Protein A

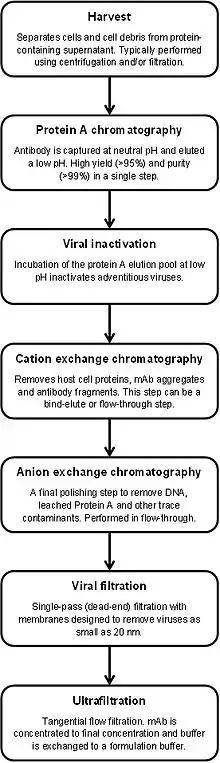
This process flow diagram shows how monoclonal antibodies are typically purified at industrial scale.

The first reference in the literature to a commercially available protein A chromatography resin appeared in 1976. Today, chromatographic separation using protein A immobilized on porous substrates is the most widely established method for purifying monoclonal antibodies (mAbs) from harvest cell culture supernatant. The choice of protein A as the preferred method is due to the high purity and yield which are easily and reliably achieved. This forms the basis for a general antibody purification "platform" which simplifies manufacturing operations and reduces the time and effort required to develop purification processes. A typical mAb purification process is shown at right. Albeit the long history of protein A chromatography for the production of antibodies, the process is still being improved today. Continuous chromatography, more precisely periodic counter-current chromatography, enormously increases the productivity of the purification step.